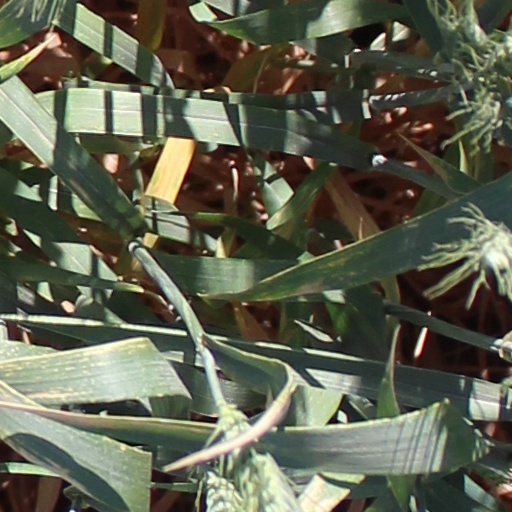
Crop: wheat